Crown Heights–Utica Avenue station

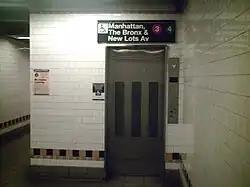
Elevator to platforms

The Crown Heights–Utica Avenue station, signed as Utica Avenue station, is an express station configured in a two level layout, with southbound trains on the upper level and northbound trains on the lower one, each consisting of an island platform with the local tracks to the west and the express tracks to the east. The station is served by the train at all times and by the train at all times except late nights. During rush hours, limited and trains also serve the station. 2, 3 and nighttime 4 trains run on the local tracks along with two weekday a.m. northbound 5 trains, while most daytime 4 and limited rush hour 5 trains run on the express tracks. Southbound 4 and 5 express trains both discharge all passengers on the upper level before reversing direction and returning northbound on the lower level to recruit passengers.